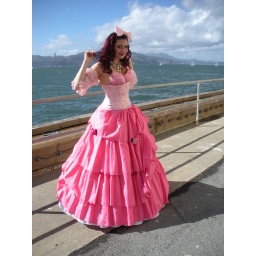
Kitten and the pink dress by the water